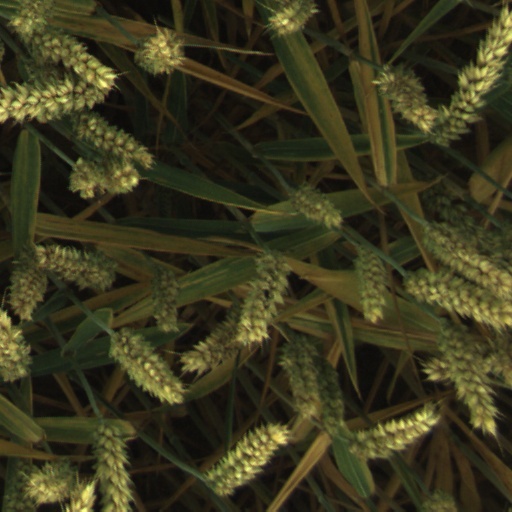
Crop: wheat